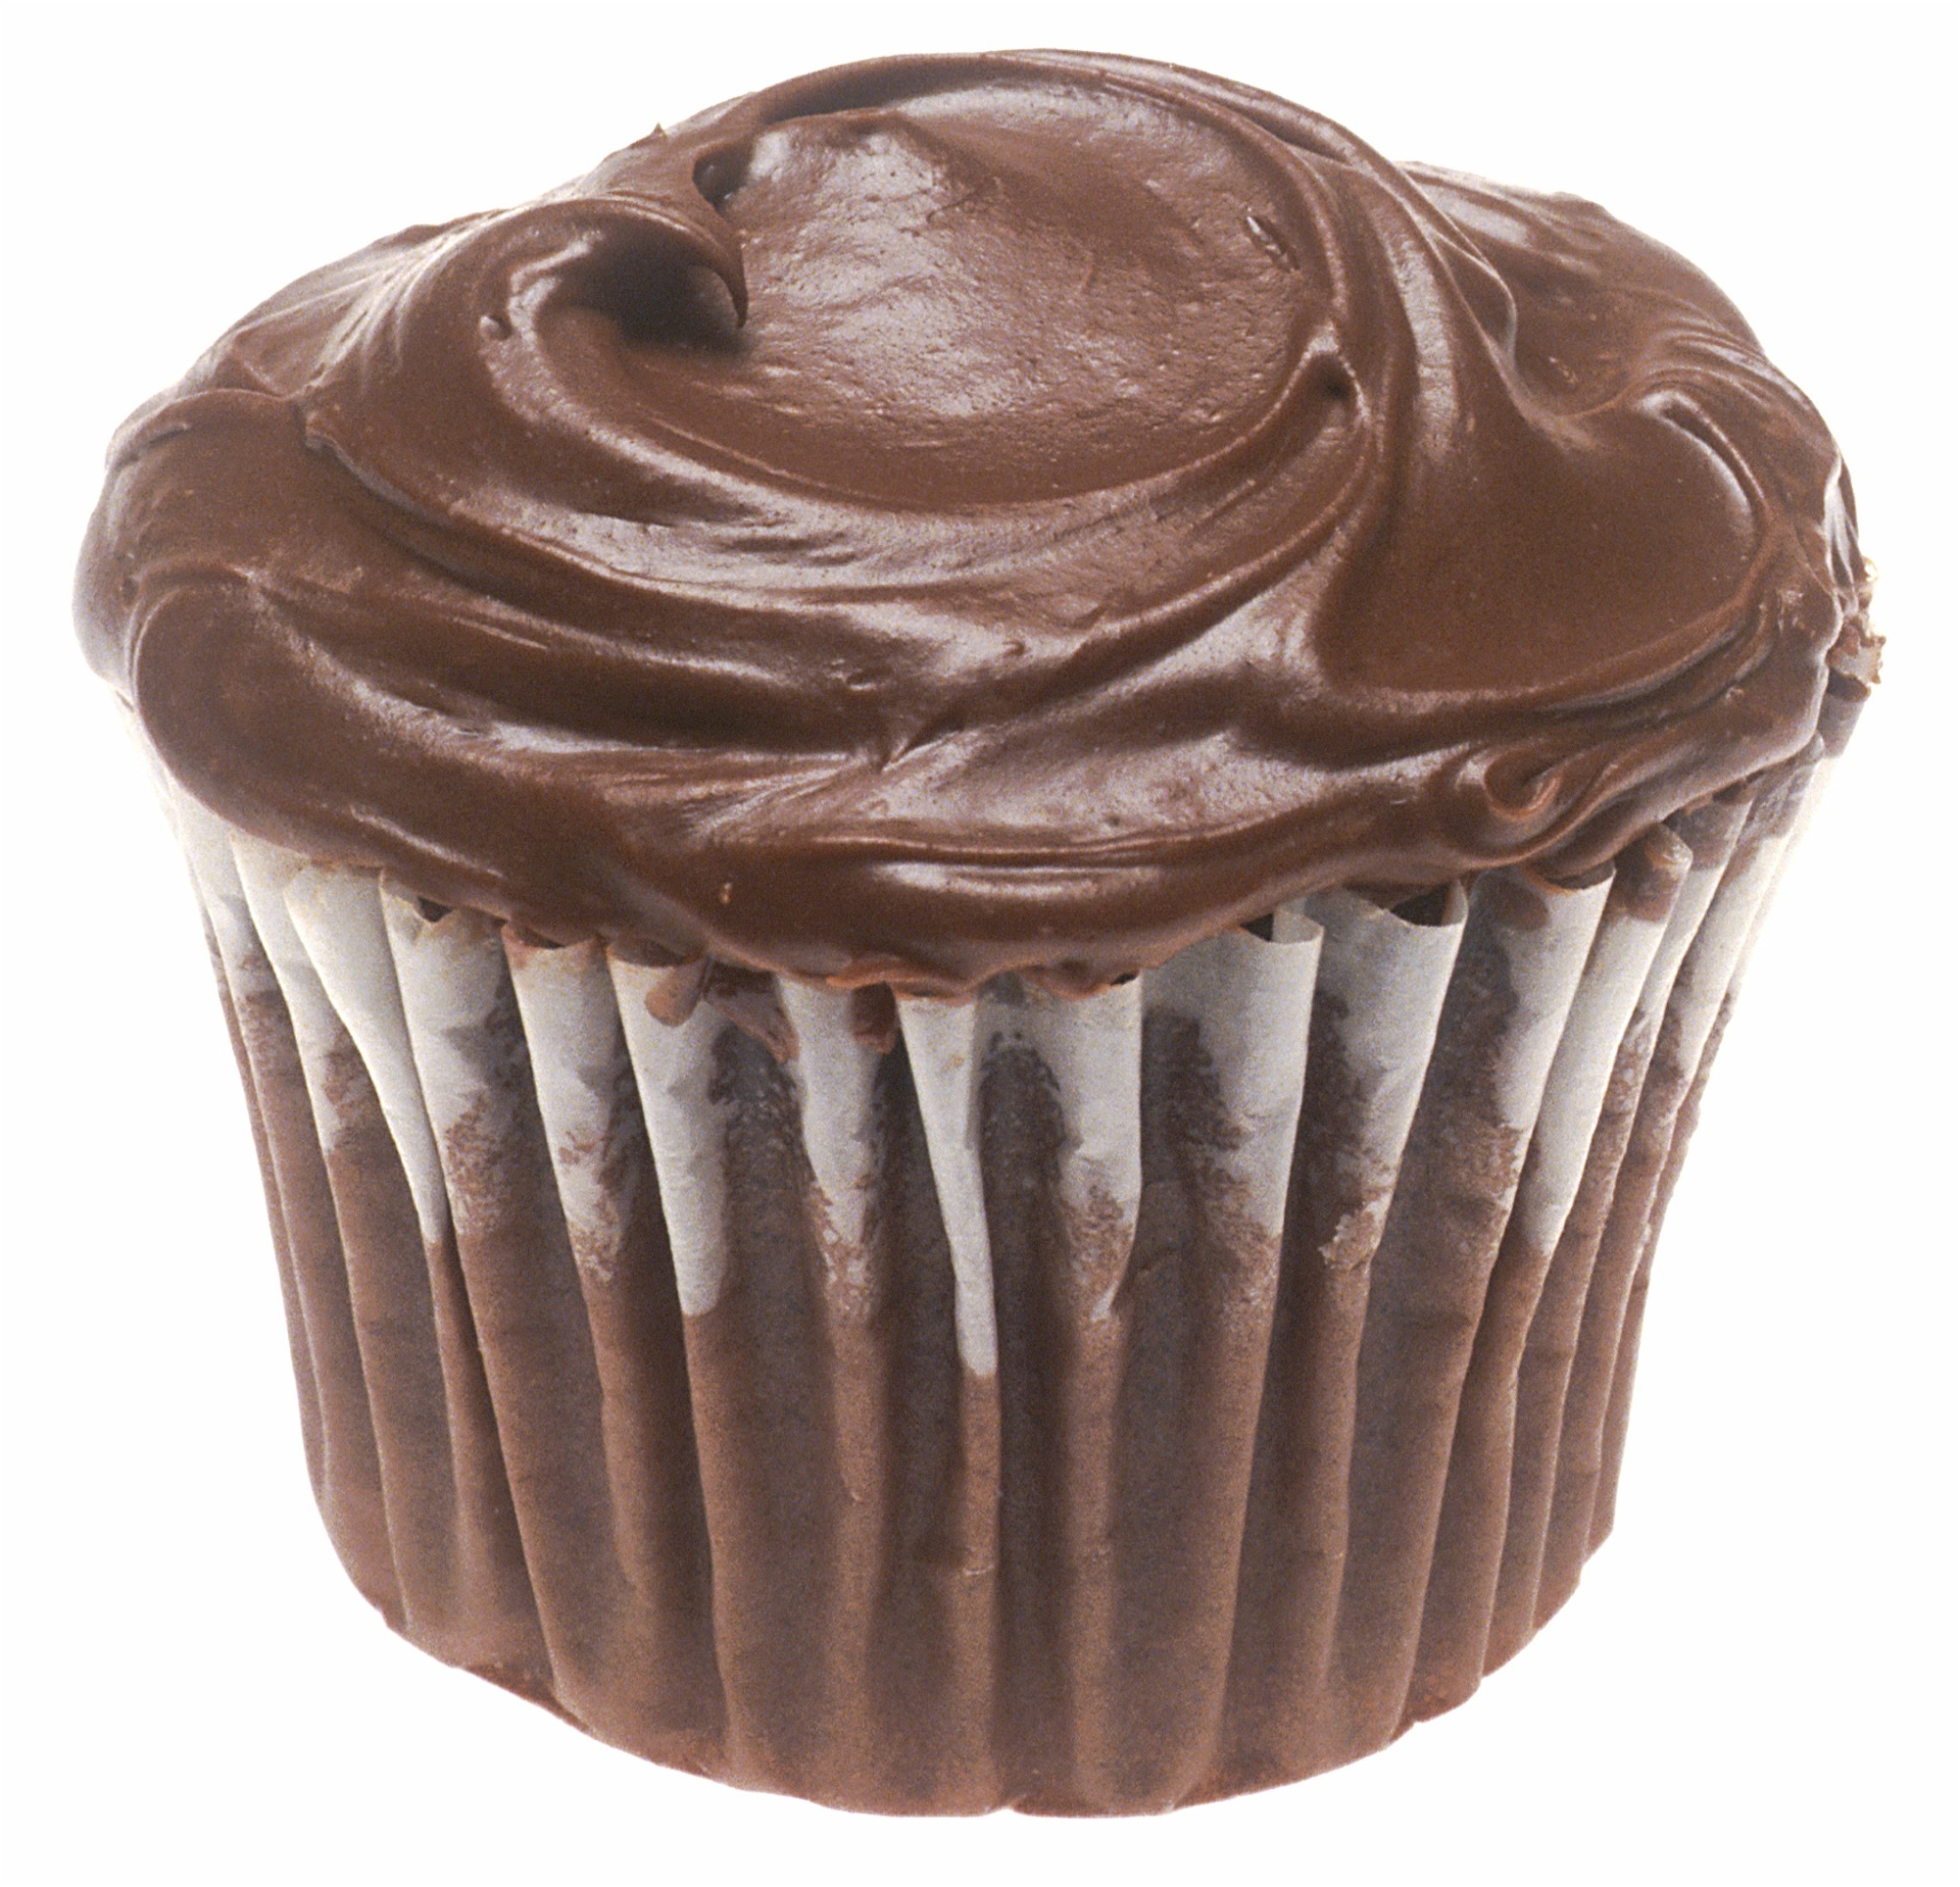
food, produce, holiday, chocolate, cupcake, frosting, snack, dessert, delicious, cake, baked, chocolate cake, calories, thanksgiving, one, sugar, icing, party, decorated, treat, flavor, carbs, praline, chocolate ice cream, buttercream, wrapper, chocolate cupcake, ganache